Battle of Ipsus

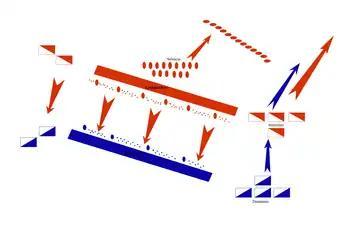
Schematic diagram of the Battle of Ipsus, 301 BC

According to Plutarch, Antigonus's army before the battle numbered around 70,000 infantry, 10,000 cavalry and 75 war elephants. The majority of this number were presumably supplied by Antigonus's army that marched from Syria, since Demetrius's army in Greece had no elephants and only 1,500 cavalry. Diodorus claims that Demetrius's had approximately 56,000 infantry in Greece (8,000 Macedonian phalangites, 15,000 mercenaries, 25,000 troops from Greek cities and 8,000 light troops), but it is unclear what proportion of this infantry accompanied him to Asia. Based on other battles between the Diadochi, modern experts estimate that of the 70,000 Antigonid infantry, perhaps 40,000 were phalangites and 30,000 were light troops of various kinds.